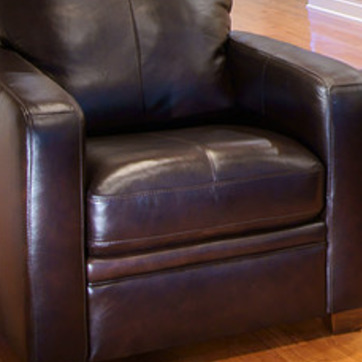
Material: leather